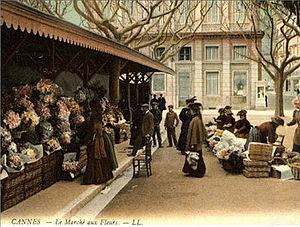
Cannes le marché aux fleurs en 1915